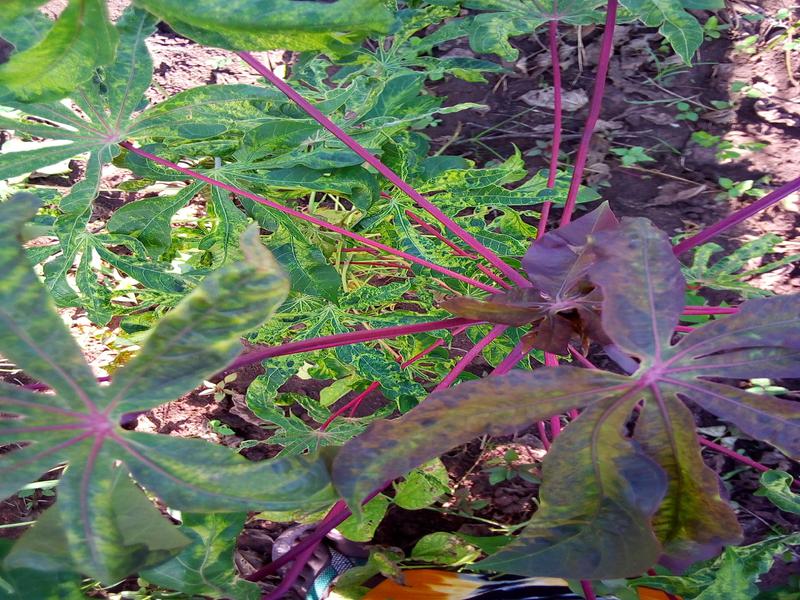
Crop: cassava
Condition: mosaic_disease